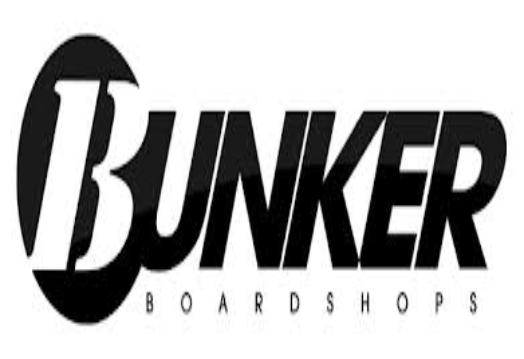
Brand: Bunker
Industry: Clothes